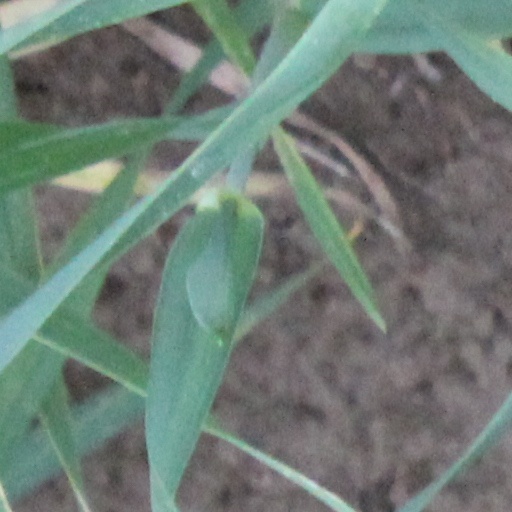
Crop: wheat